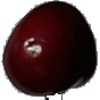
Label: cherry